Chris Barron

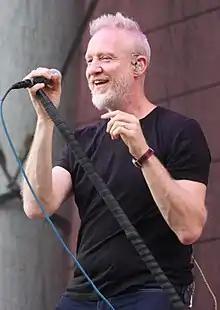
Barron performing in 2017

Christopher Barron Gross, best known as Chris Barron (born February 5, 1968) is an American singer and songwriter, best known as the lead singer of Spin Doctors.